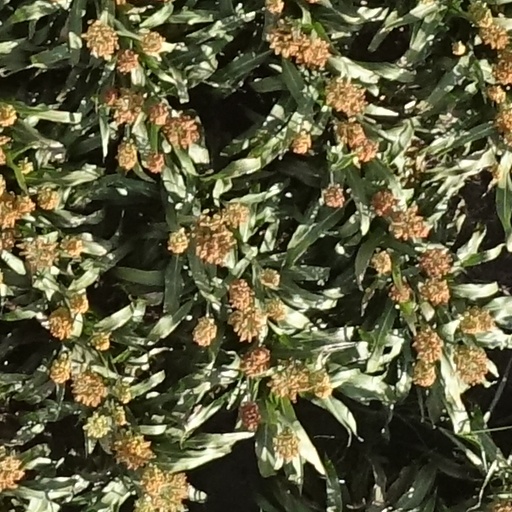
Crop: sorghum